London county hurling team

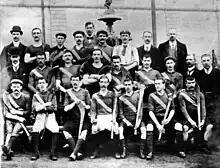
1901 London team, All-Ireland champions

London has a strong hurling tradition. It claims consistently good results in the National Hurling League. As a mid-table Division 2 side, London is actually placed above half the counties of Ireland, in strong contrast to the county's role as whipping boys in the other Gaelic sport of football (see London's record in football).